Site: brandenburg
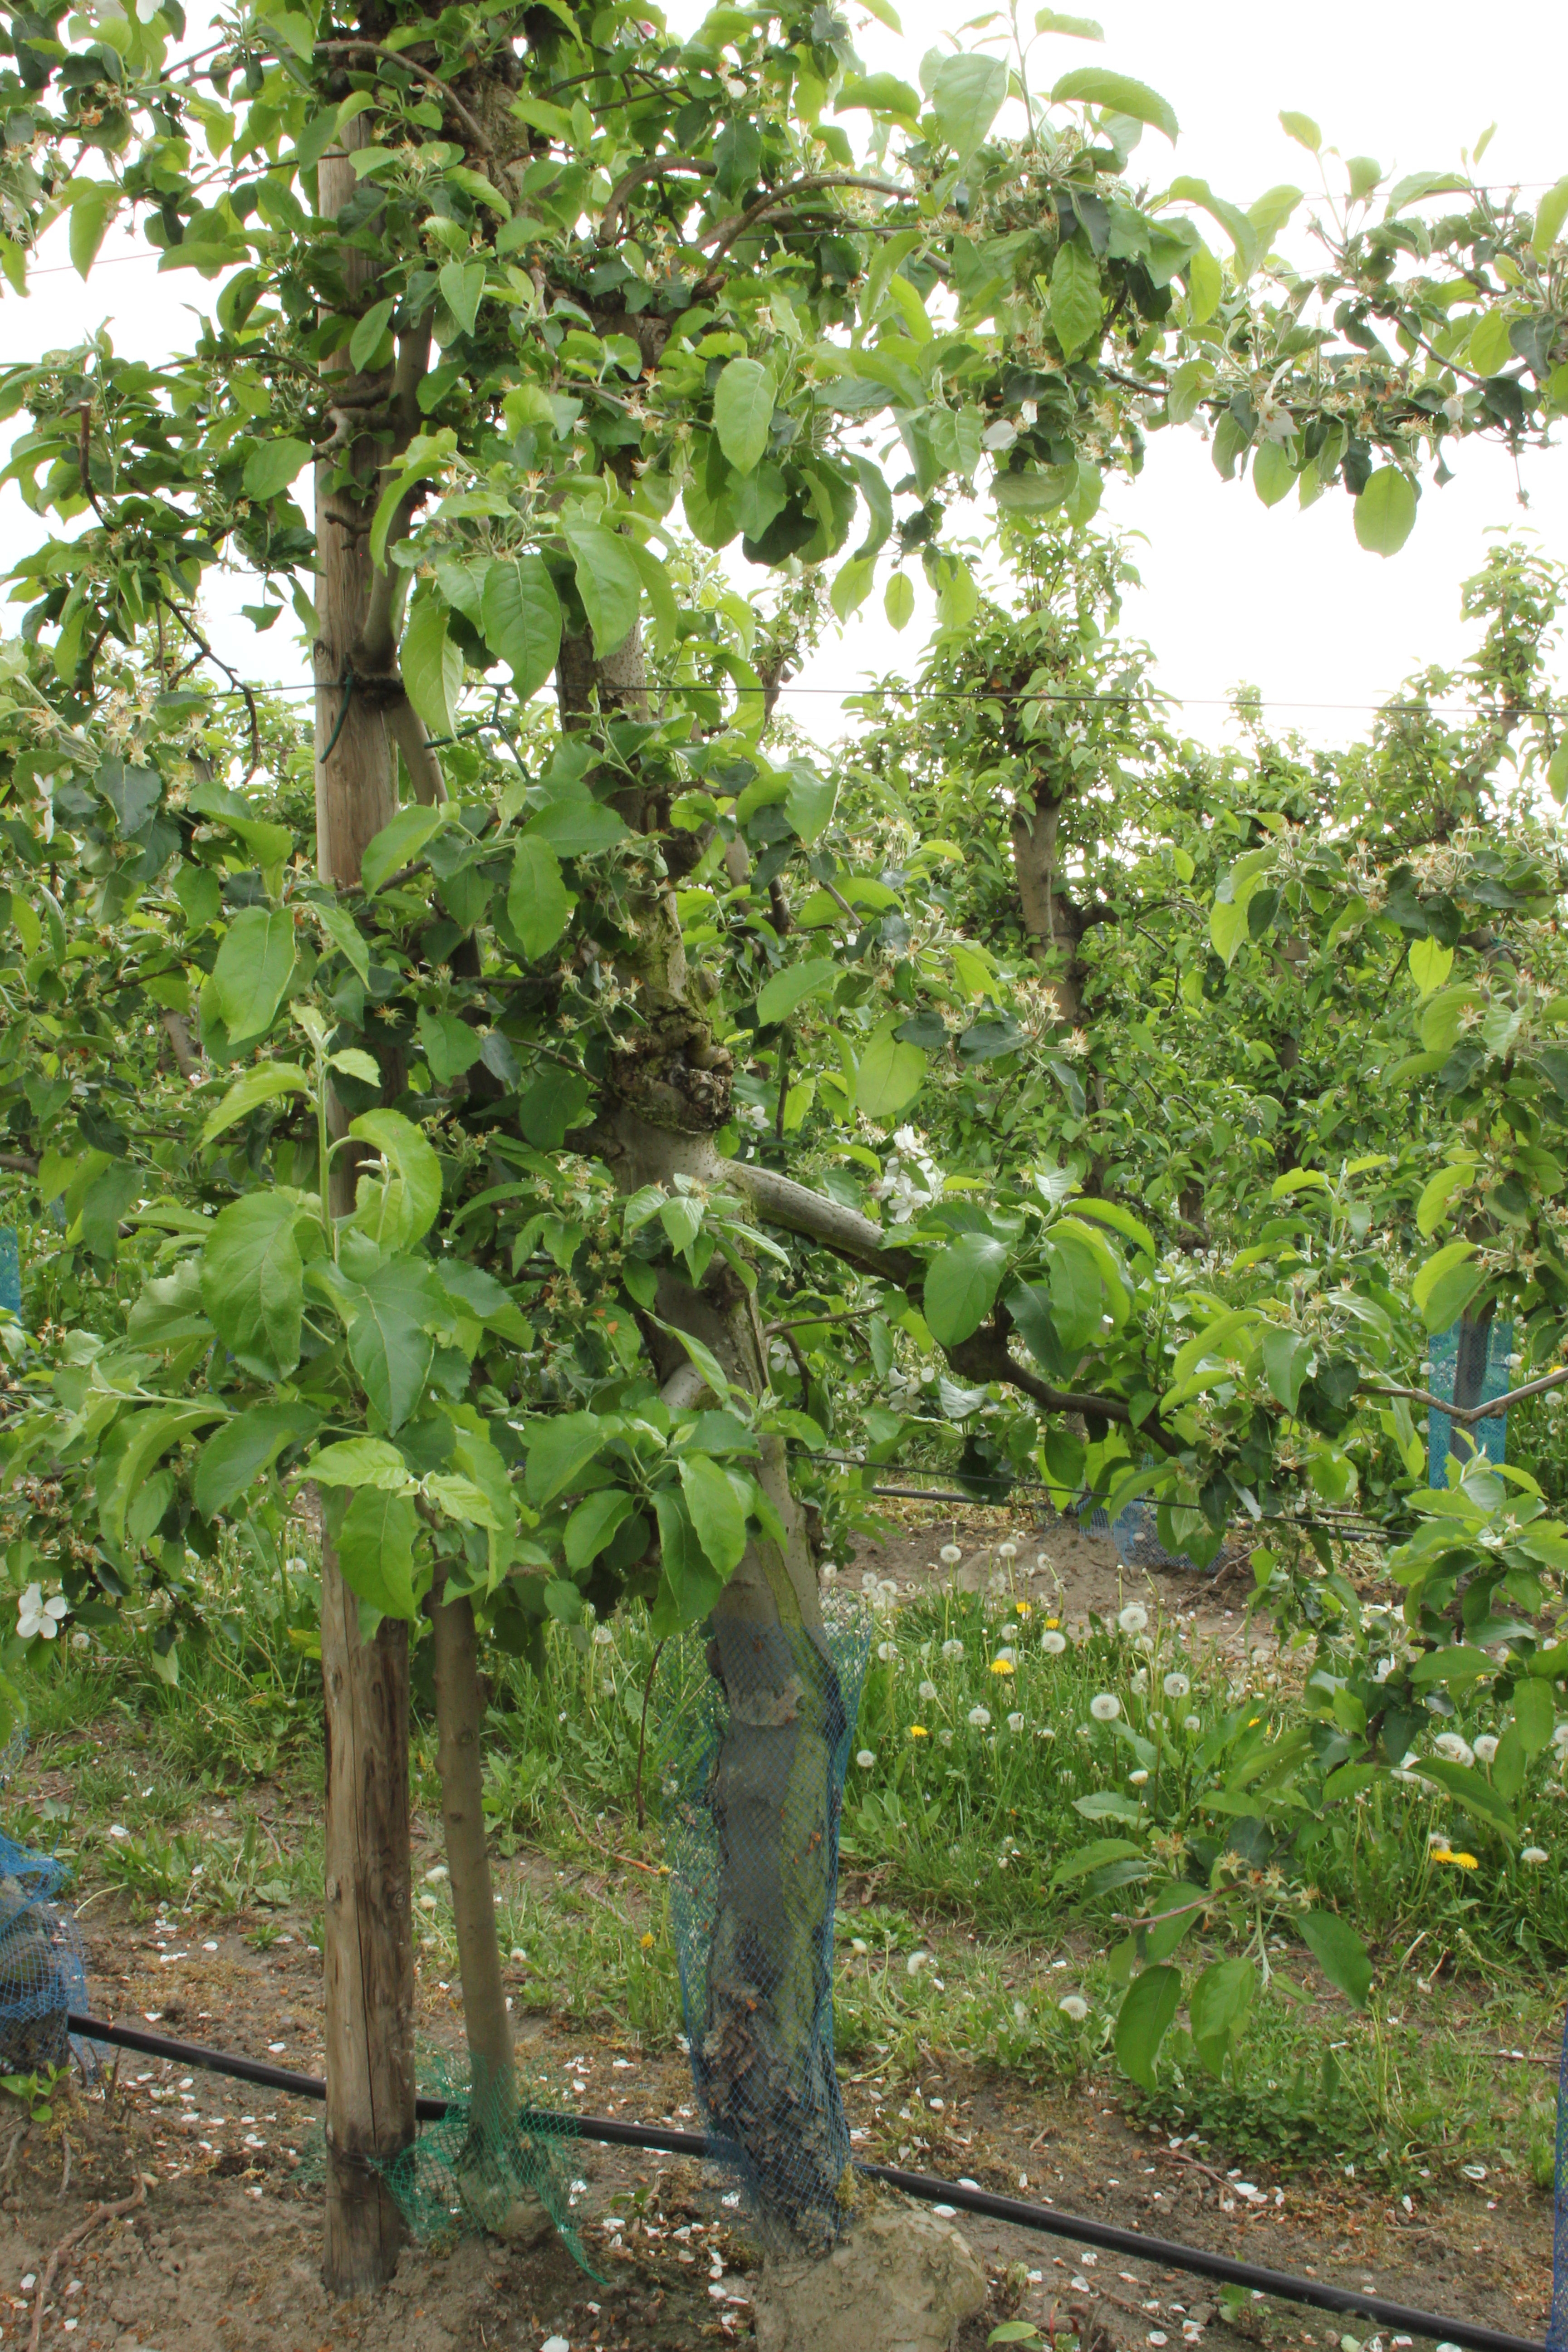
Growth stage (BBCH 67): Flowering